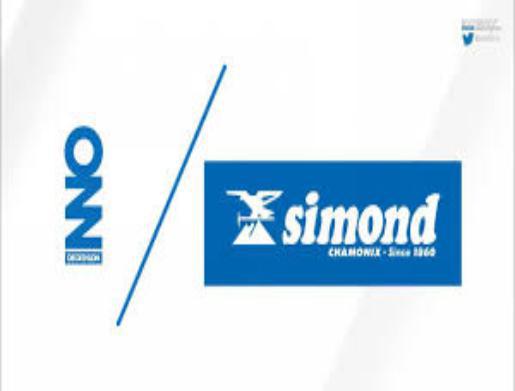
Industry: Clothes